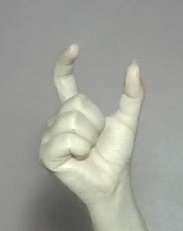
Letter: nun